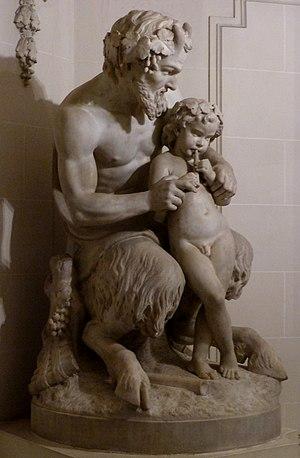
Groupe en marbre Leçon de flûte avec Pan, 1876, portant une signature «
Théodore-Martin Hébert est un sculpteur français.